Eye in the Egg

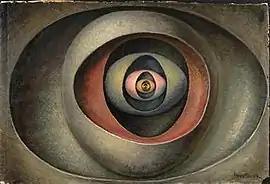

Eye in the Egg is a 1962 oil on paper painting by the Estonian artist Ülo Sooster in the Tartu Art Museum.